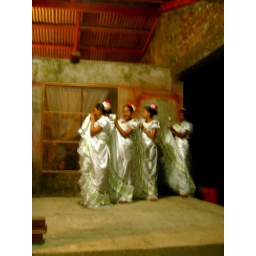
Dancing Nicaraguan girls in white